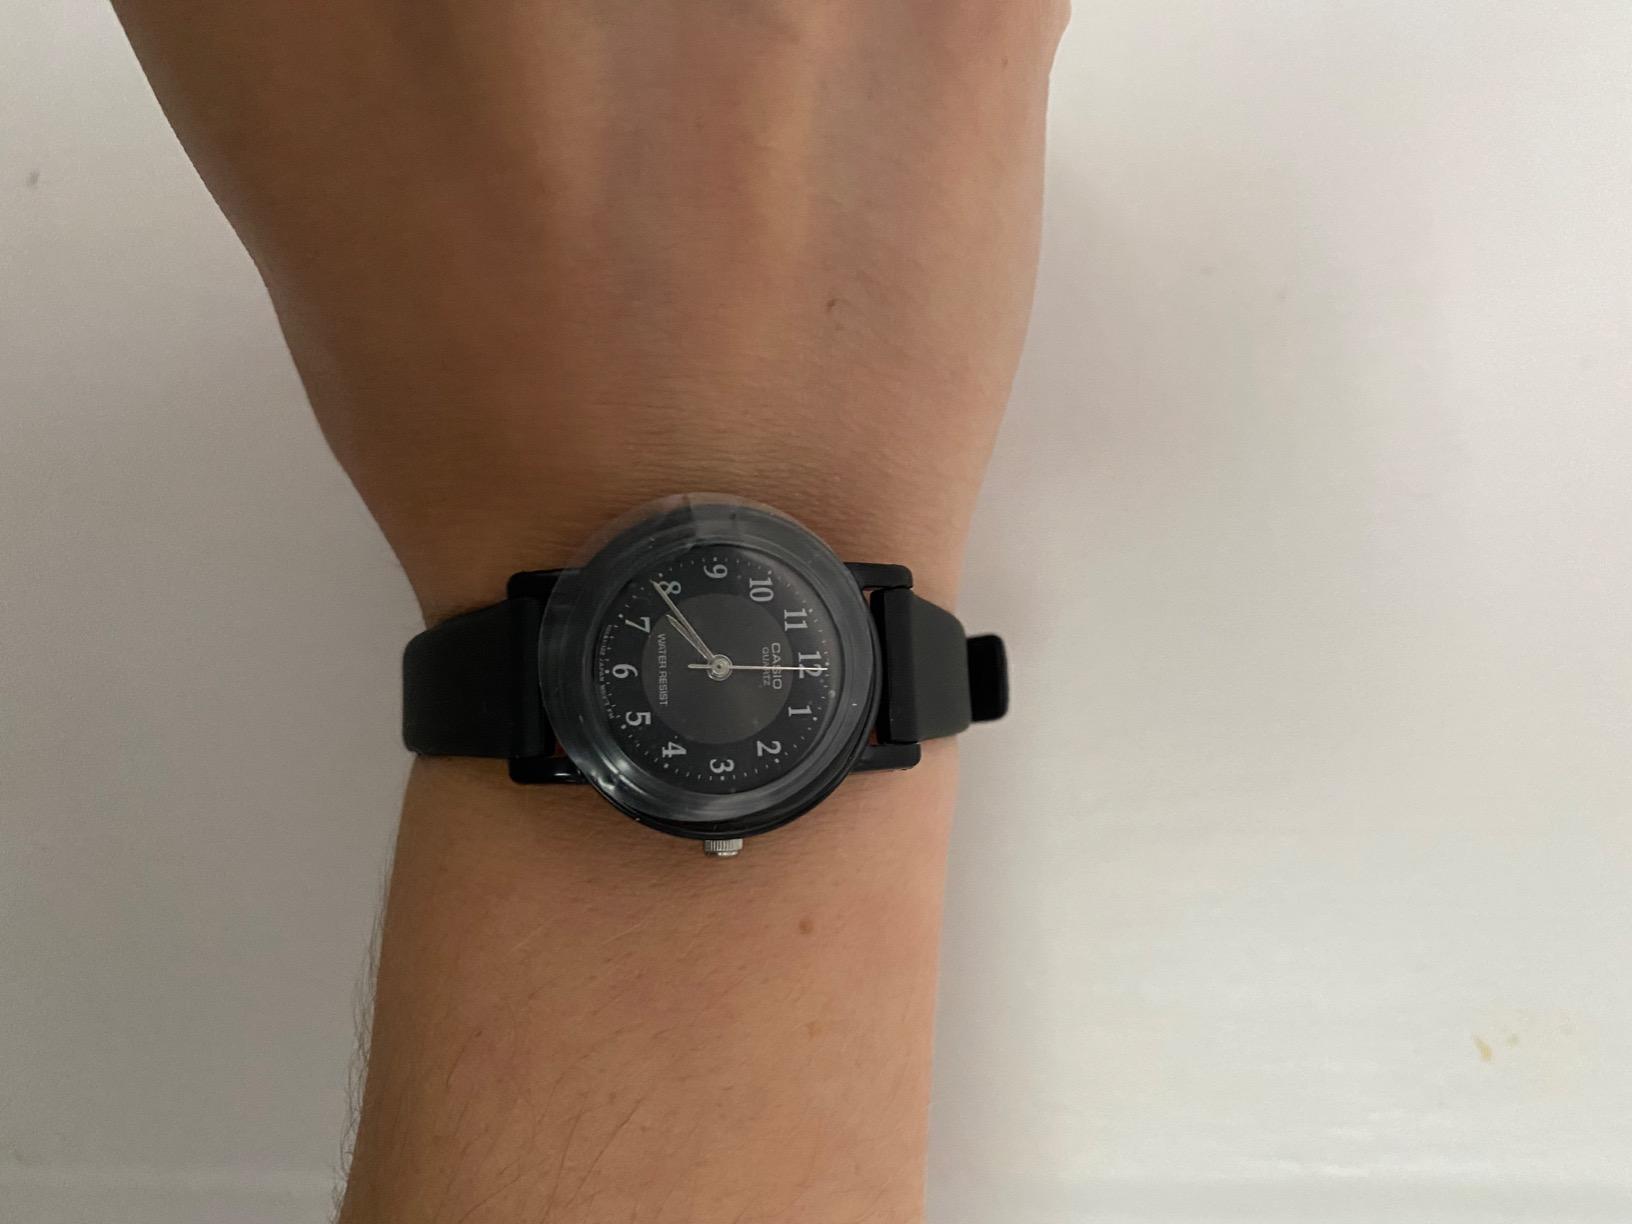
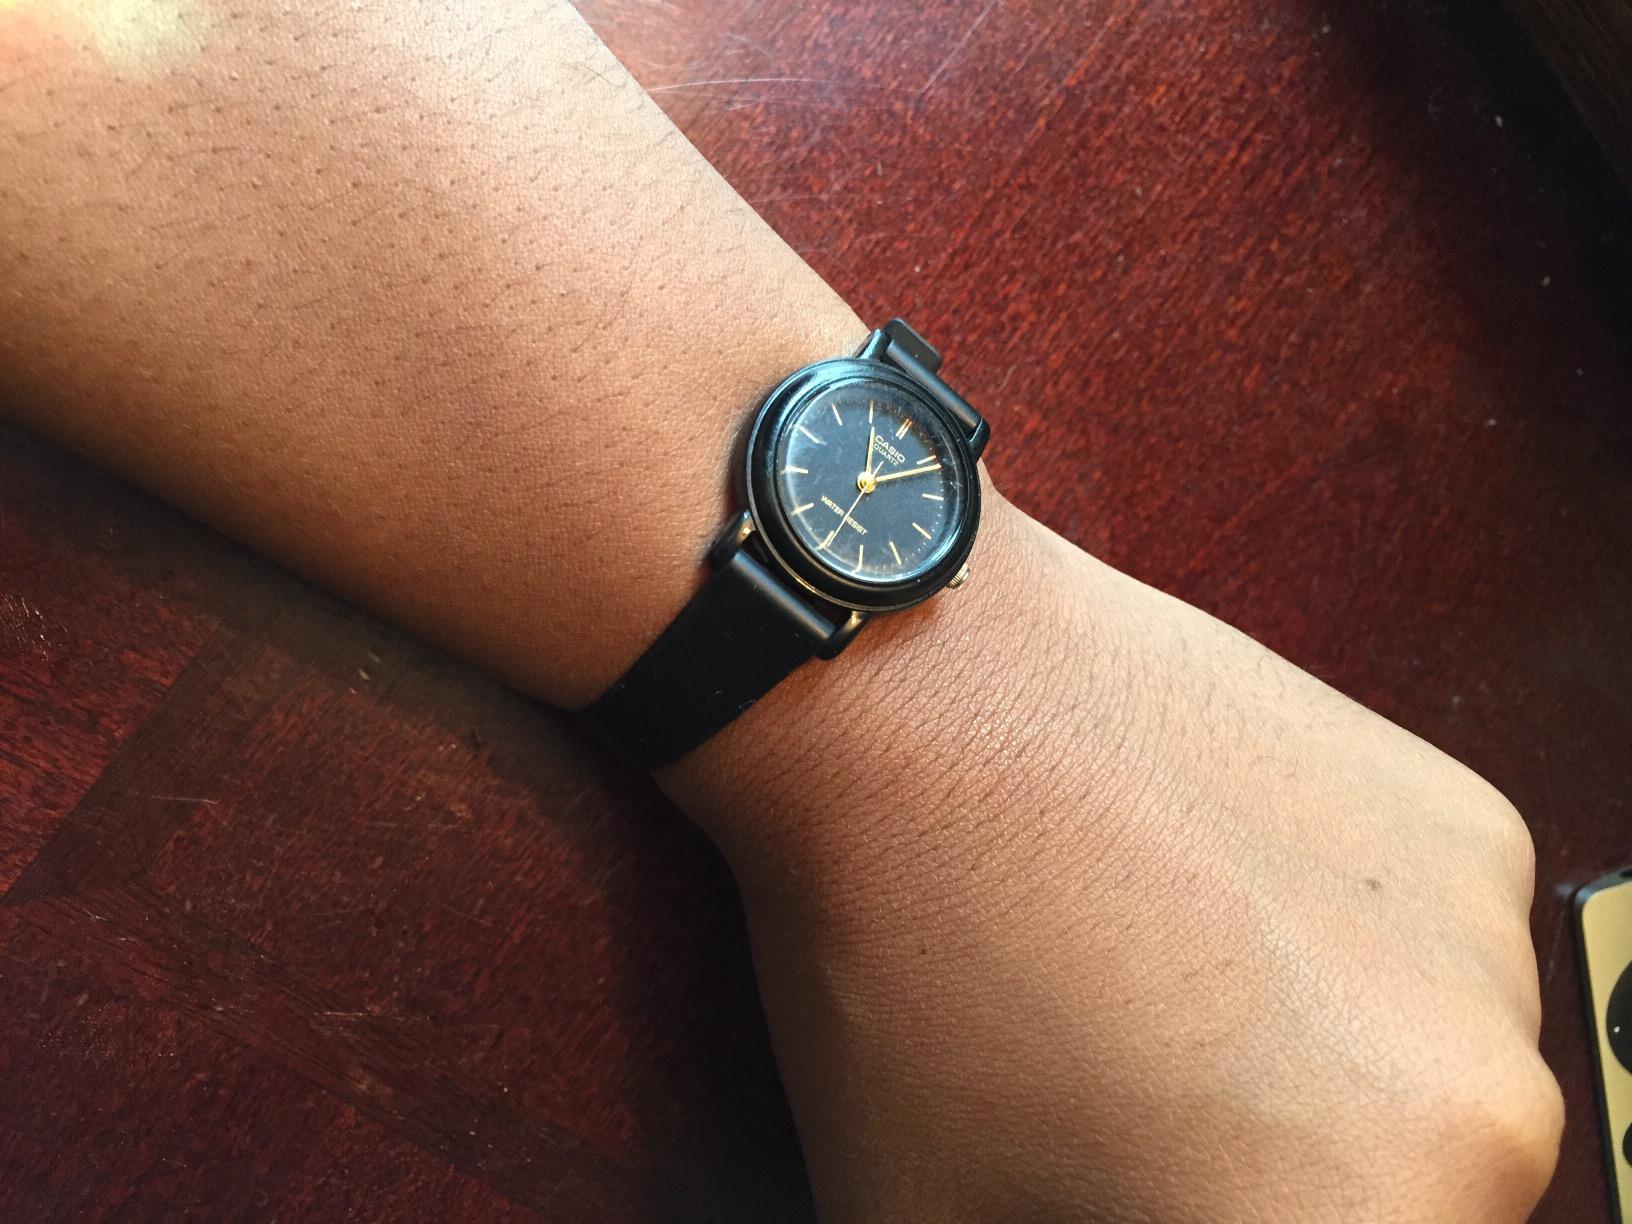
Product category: accessories_watch
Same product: no